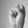
ASL letter: S